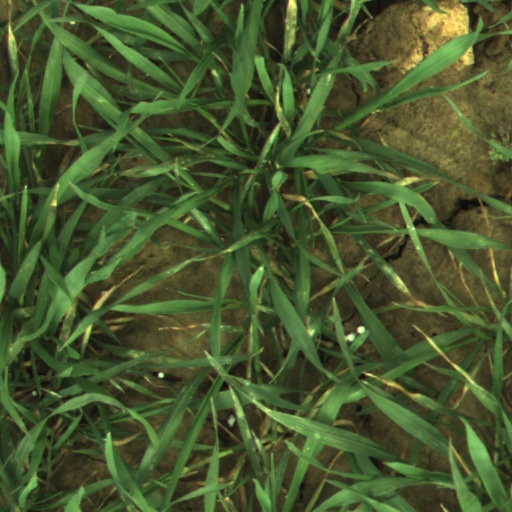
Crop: wheat